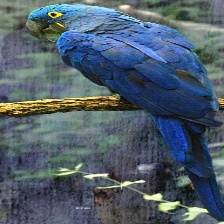
Species: HYACINTH MACAW
Scientific name: ANODORHYNCHUS HYACINTHINUS
ImageNet parent category: macaw